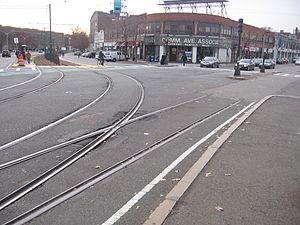
Un taxpayer désigne aux États-Unis - lorsque ce mot est appliqué à un bâtiment - un petit immeuble de rapport d'un ou deux étages construit par le propriétaire d'un terrain pour lui permettre de couvrir la taxe foncière due par ce propriétaire au titre du terrain. De nos jours, beaucoup de ces bâtiments ont été remplacés par des centres commerciaux avec parking, du fait du développement de l'automobile.